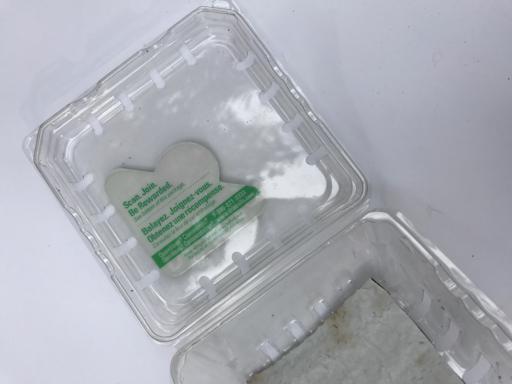
Label: plastic